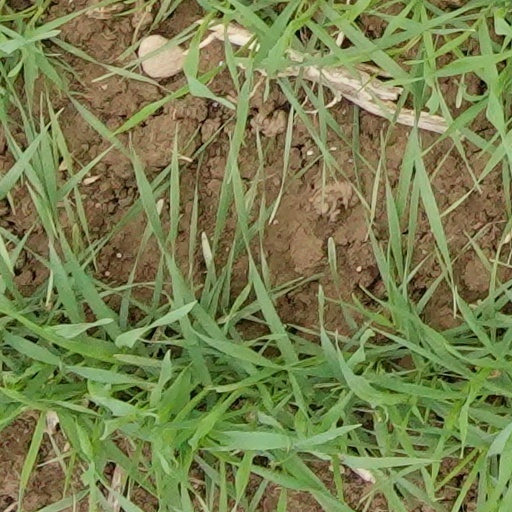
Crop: wheat